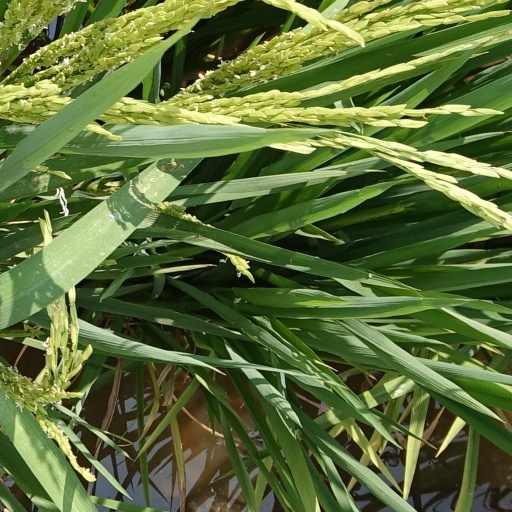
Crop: rice